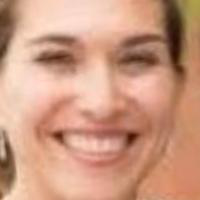
Age group: age 31-40